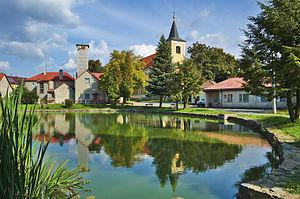
Drahany est une commune du district de Prostějov, dans la région d'Olomouc, en République tchèque. Sa population s'élevait à 1 183 habitants en 2018.